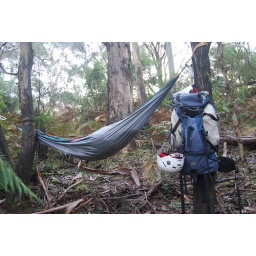
bed in the blue mountains